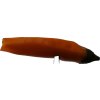
Label: pepper